The Blue Bottle Coffee House

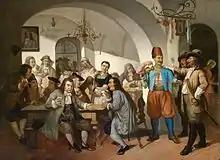
"Zu den blauen Flaschen", (Schlossergassl) coffee house scene

Hof zur Blauen Flasche (the House Under the Blue Bottle) is, according to legend, one of the first coffee houses in Vienna, Austria. It was founded in 1683 by the Pole Jerzy Franciszek Kulczycki, a hero of the Battle of Vienna.